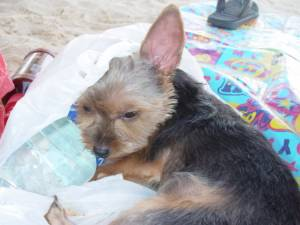
Breed: yorkshire terrier